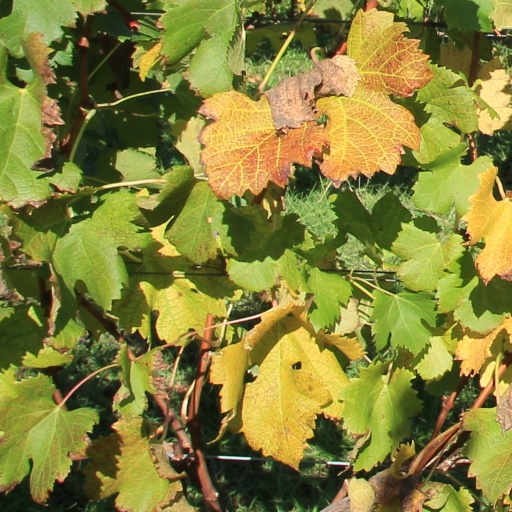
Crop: grape